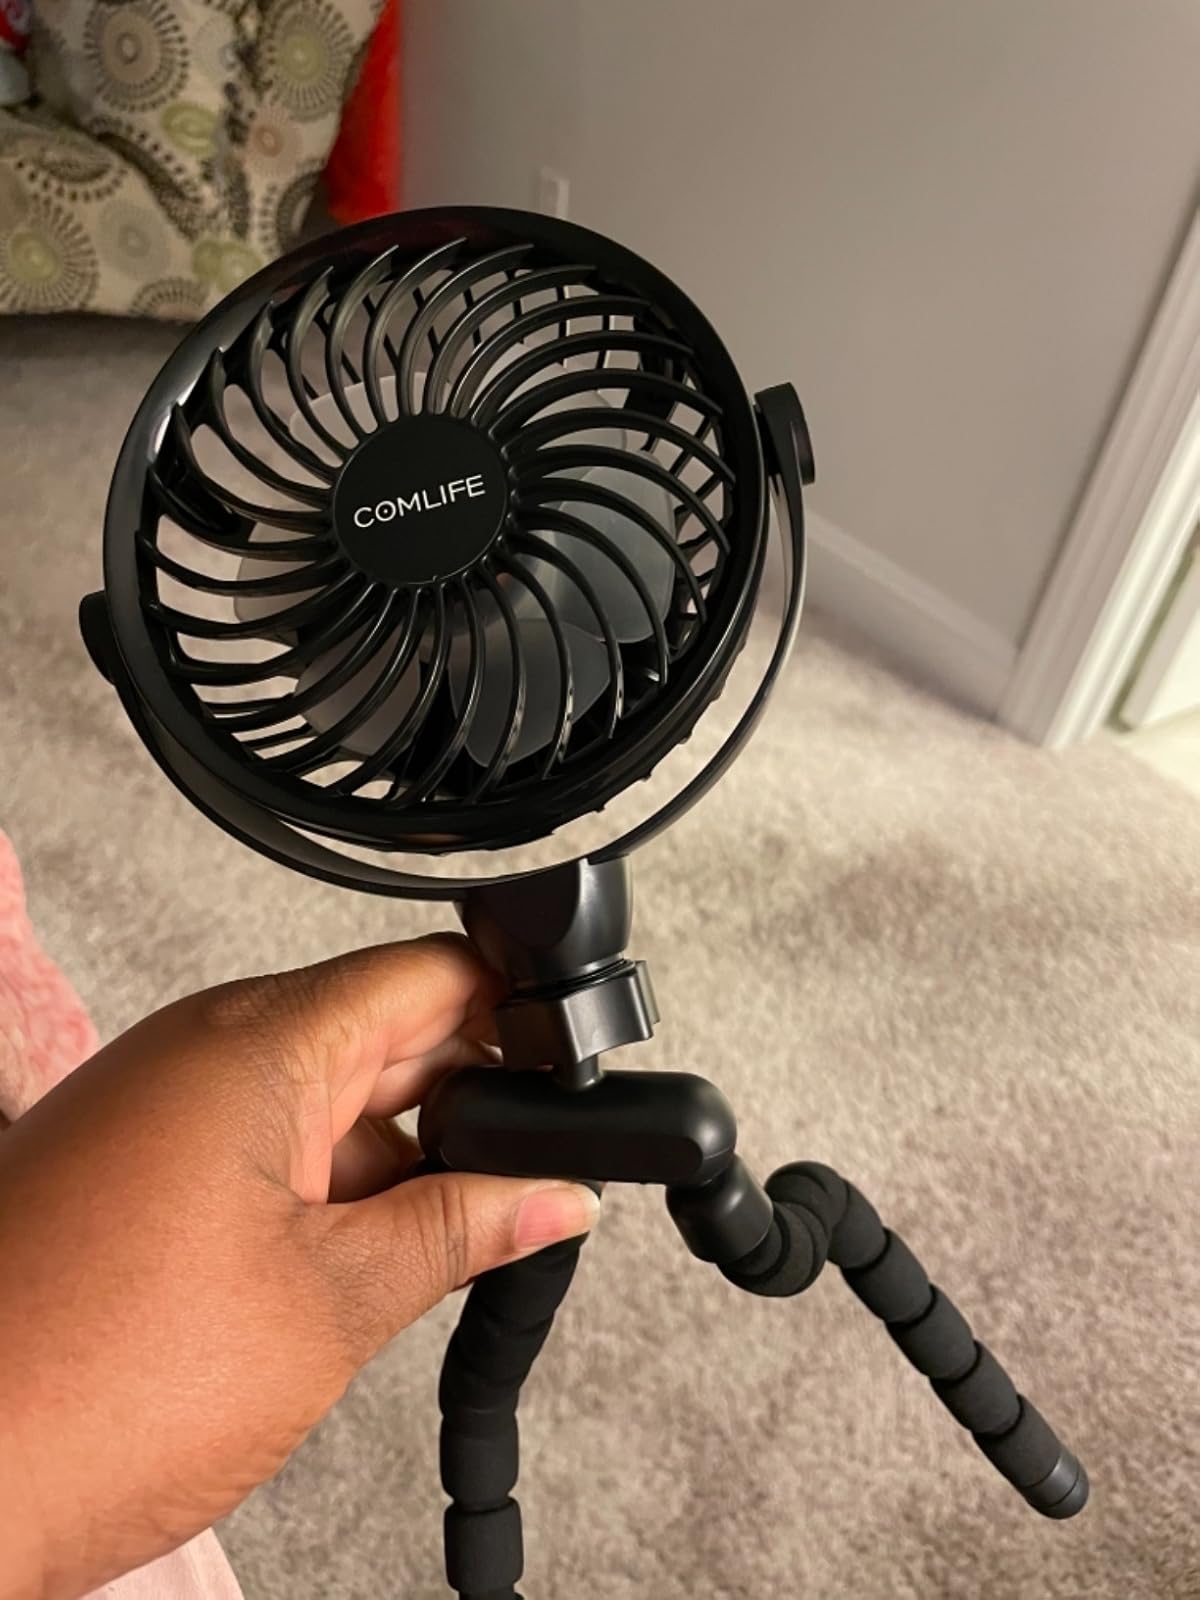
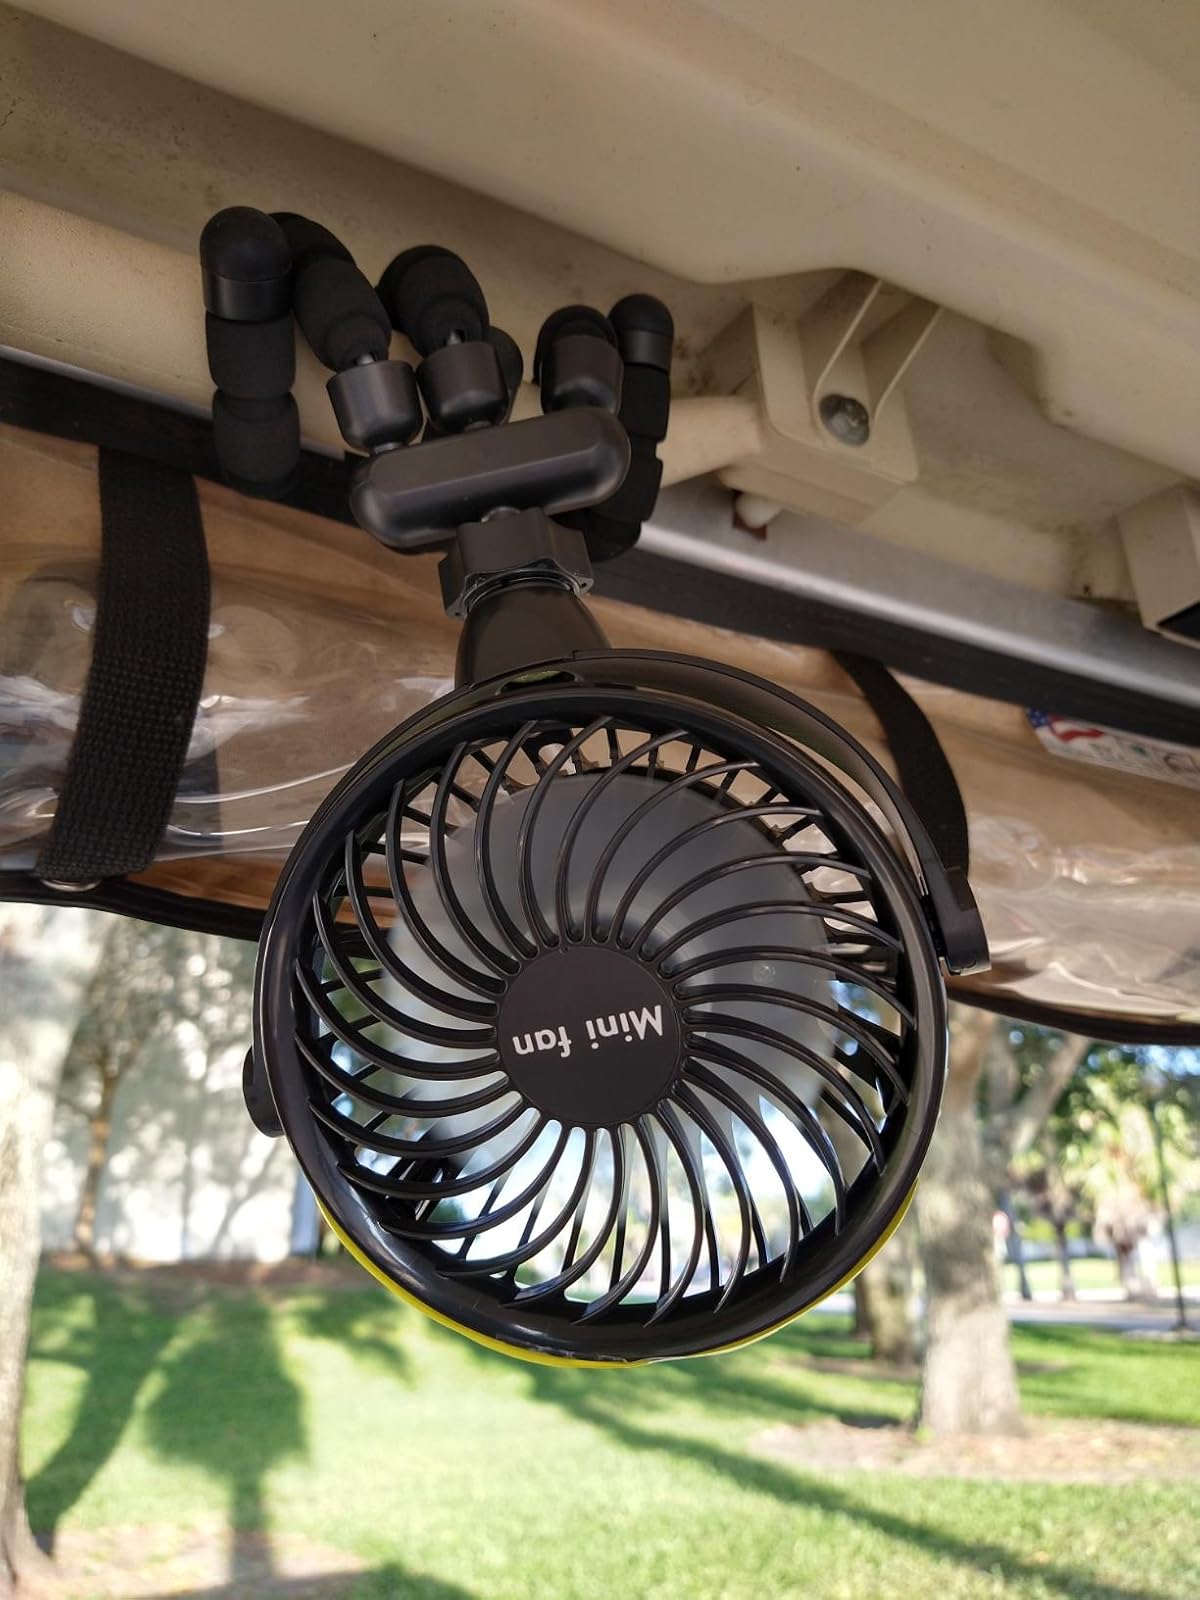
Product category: fan
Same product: yes